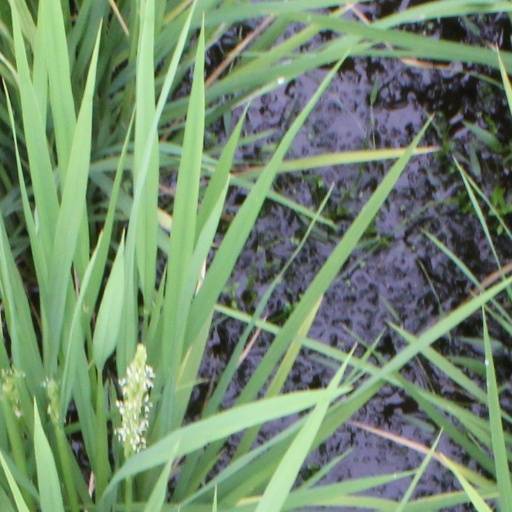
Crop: rice